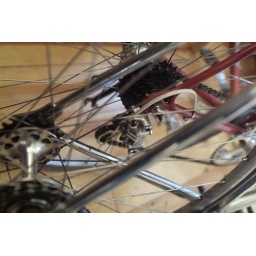
some of the bikes hanging around my house now